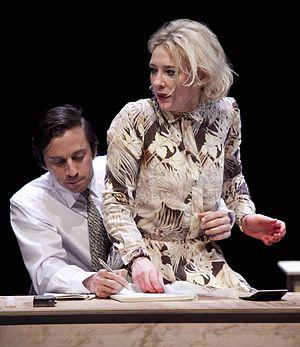
Richard Pyros est un acteur britannique.